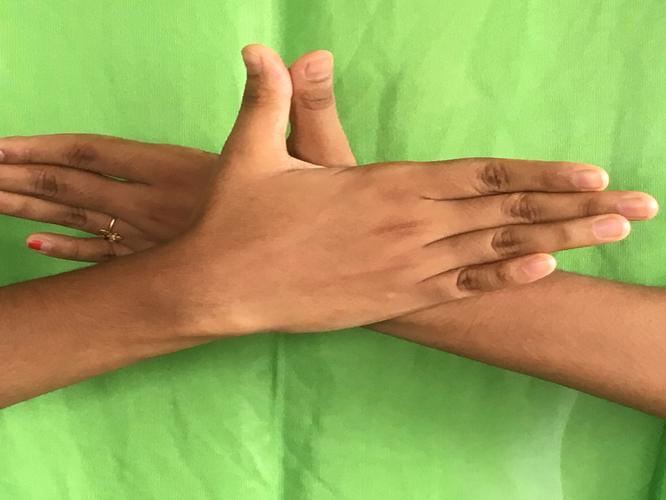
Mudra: Garuda
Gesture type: double_hand